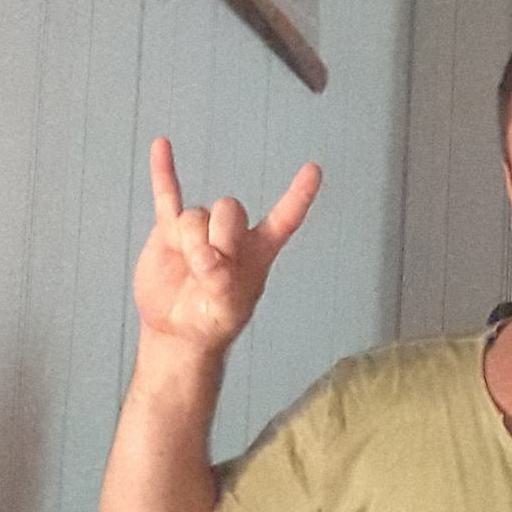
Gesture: rock